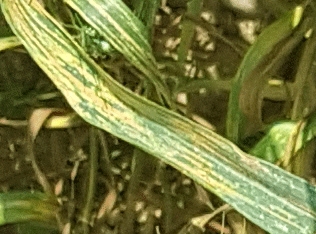
Label: Wheat___Yellow_Rust